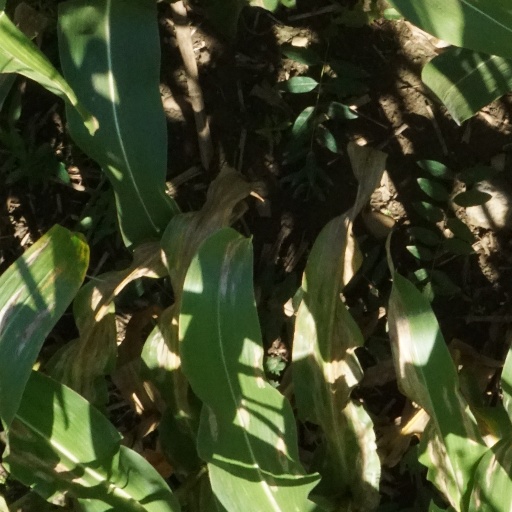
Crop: maize; corn